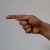
The image shows a hand gesture representing the letter 'G' in Indian Sign Language.